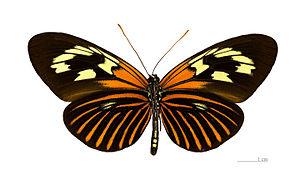
Heliconius aoede est une espèce sud-américaine de lépidoptères de la famille des Nymphalidae et de la sous-famille des Heliconiinae.